St James' Church, Warter

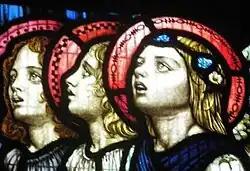
Robert Anning Bell's stained-glass window in memory of Gerald Valerian Wilson

There are works in the church by Sir George Frampton and Robert Anning Bell. Frampton created a marble monument to Lady Isabel Wilson, who was the daughter of the 7th Duke of Roxburghe and the wife of Guy Greville Wilson. She died in childbirth in 1905, at the age of 26. Frampton was also the sculptor of the monument to Charles Henry Wilson who became 1st Lord Nunburnholme. In the monument there are references to the Wilson shipping firm. There is also a small plaque by Frampton dedicated to Gerald Valerian Wilson.